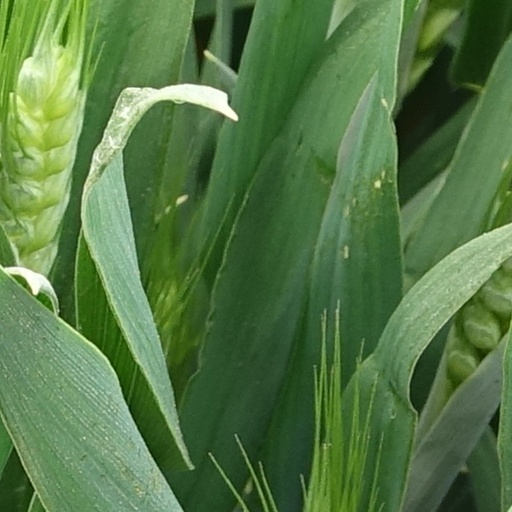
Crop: wheat